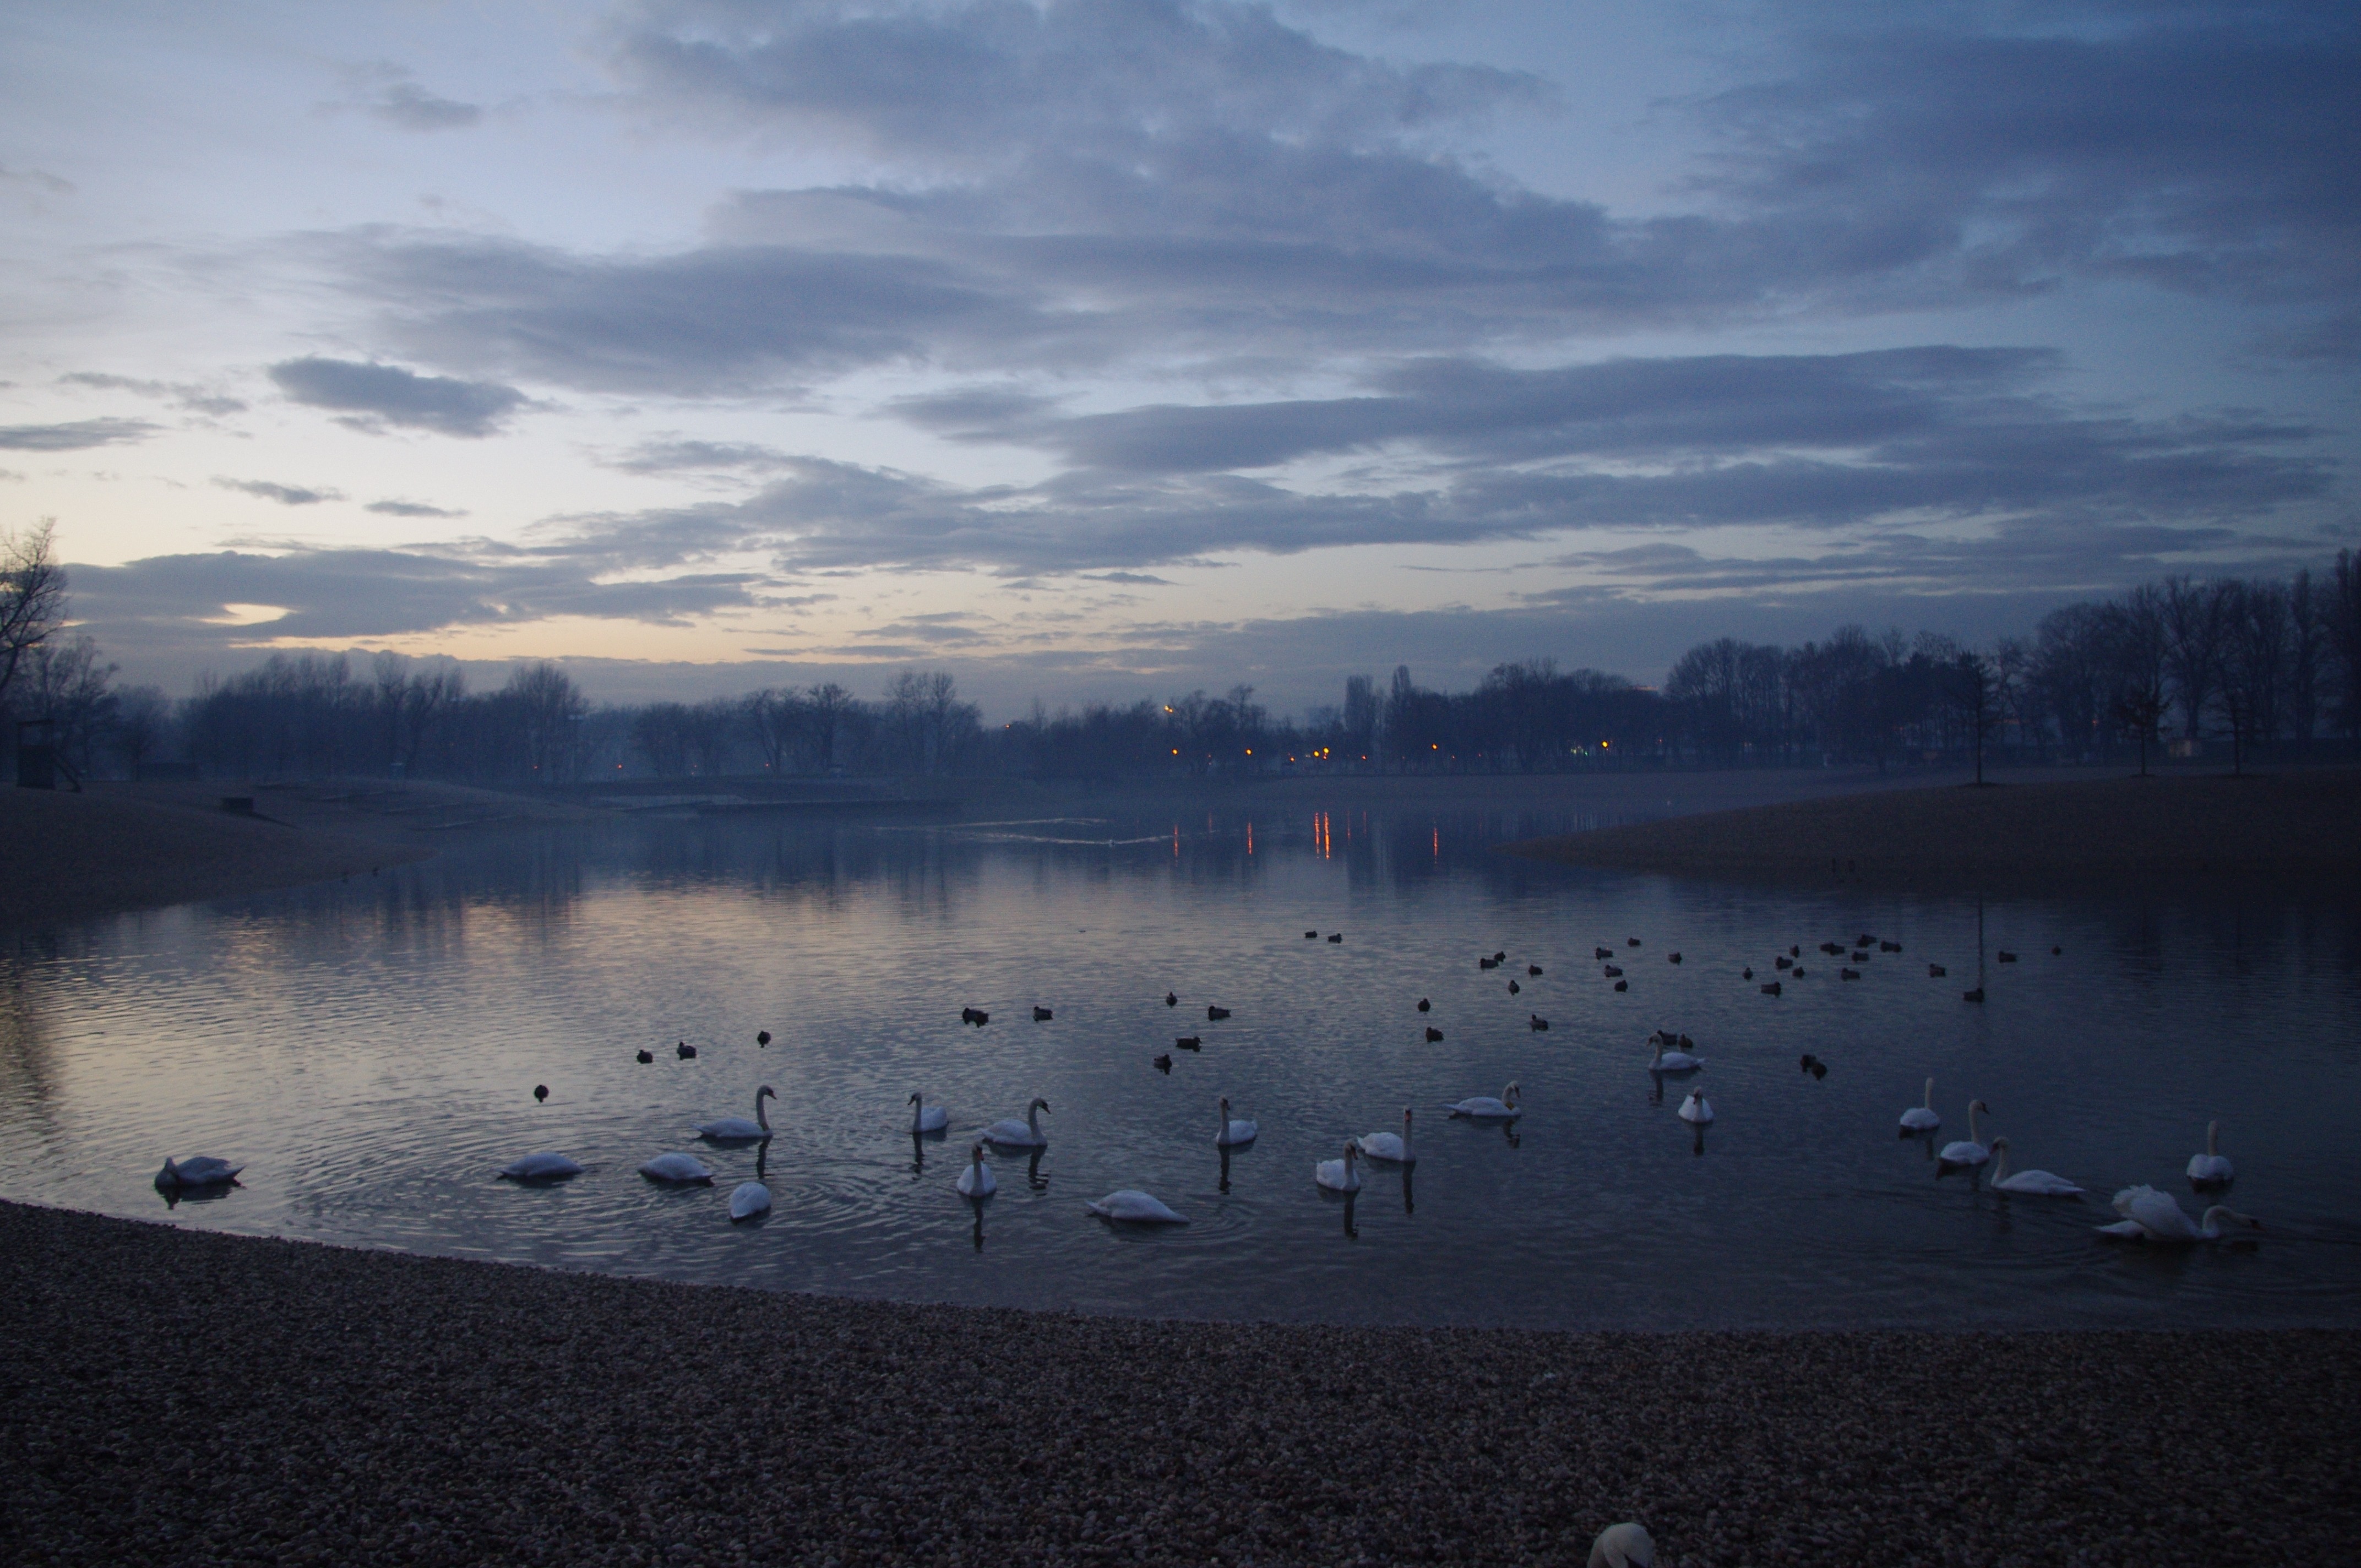
landscape, sea, water, nature, horizon, cloud, sky, sunrise, sunset, night, morning, lake, dawn, dark, dusk, pond, evening, reflection, darkness, reservoir, body of water, swans, wetland, loch, atmospheric phenomenon